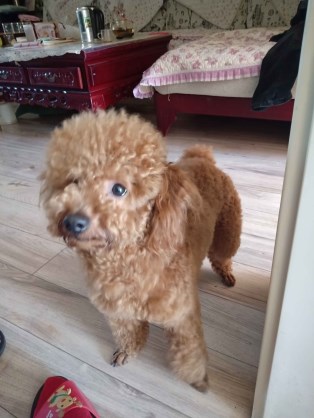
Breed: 7449-n000128-teddy